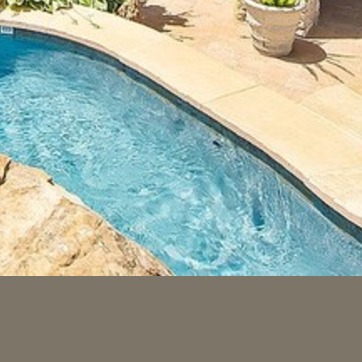
Material: water